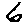
Label: 6